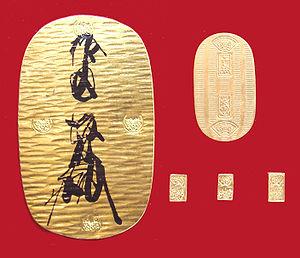
L'ère Keichō est une des ères du Japon après l'ère Bunroku et avant l'ère Genna. Elle couvre la période allant du mois d'octobre 1596 au mois de juillet 1615. Les empereurs régnants sont Go-Yōzei-tennō et Go-Mizunoo-tennō.
Un ōban est une unité monétaire plate en or, et la plus grande monnaie du système monétaire Tokugawa. Celui-ci fonctionnait selon une norme monétaire triple, utilisant des pièces de monnaie d'or, d'argent et de bronze, chacune avec leurs propres taille.
Le système monétaire Tokugawa est un système monétaire métallique unitaire et indépendant fondé par le shogun Tokugawa Ieyasu en 1601 au Japon et demeuré en vigueur tout au long du shogunat Tokugawa, jusqu'à sa disparition en 1867.
Le musée de l'or de Toi est un musée sur l'exploitation de l'or au Japon, situé à Toi, dans la préfecture de Shizuoka, sur le site de l'ancienne mine d'or de Toi, fermée en 1965 en raison de l'épuisement du minerai.